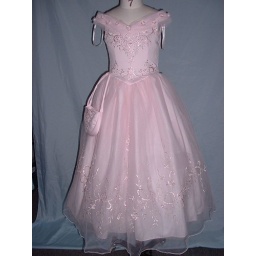
tull flower girl dress in guangzhou